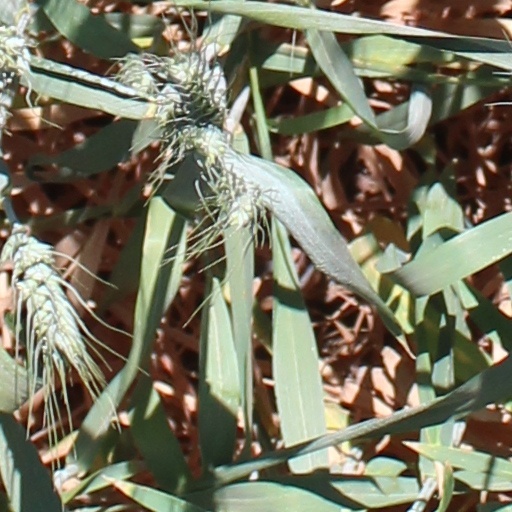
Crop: wheat